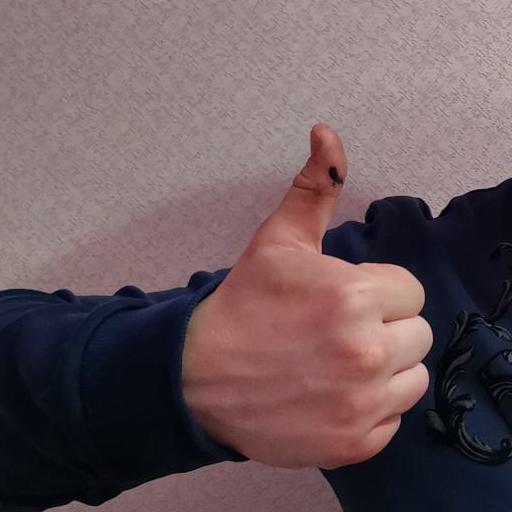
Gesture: like